Little Tail Story

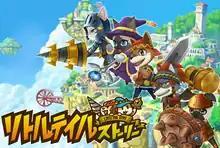

was a free-to-play online social role-playing game developed by CyberConnect2 and published by Bandai Namco for Android and iOS. It is the third title in the company's "Little Tail Bronx" series, acting as a spiritual successor to "Tail Concerto" and "", and the first to appear on mobile devices. The project was headed by CyberConnect2's company president Hiroshi Matsuyama, and features music by Chikayo Fukuda with vocals by Tomoyo Mitani, who both previously collaborated on "Solatorobo".